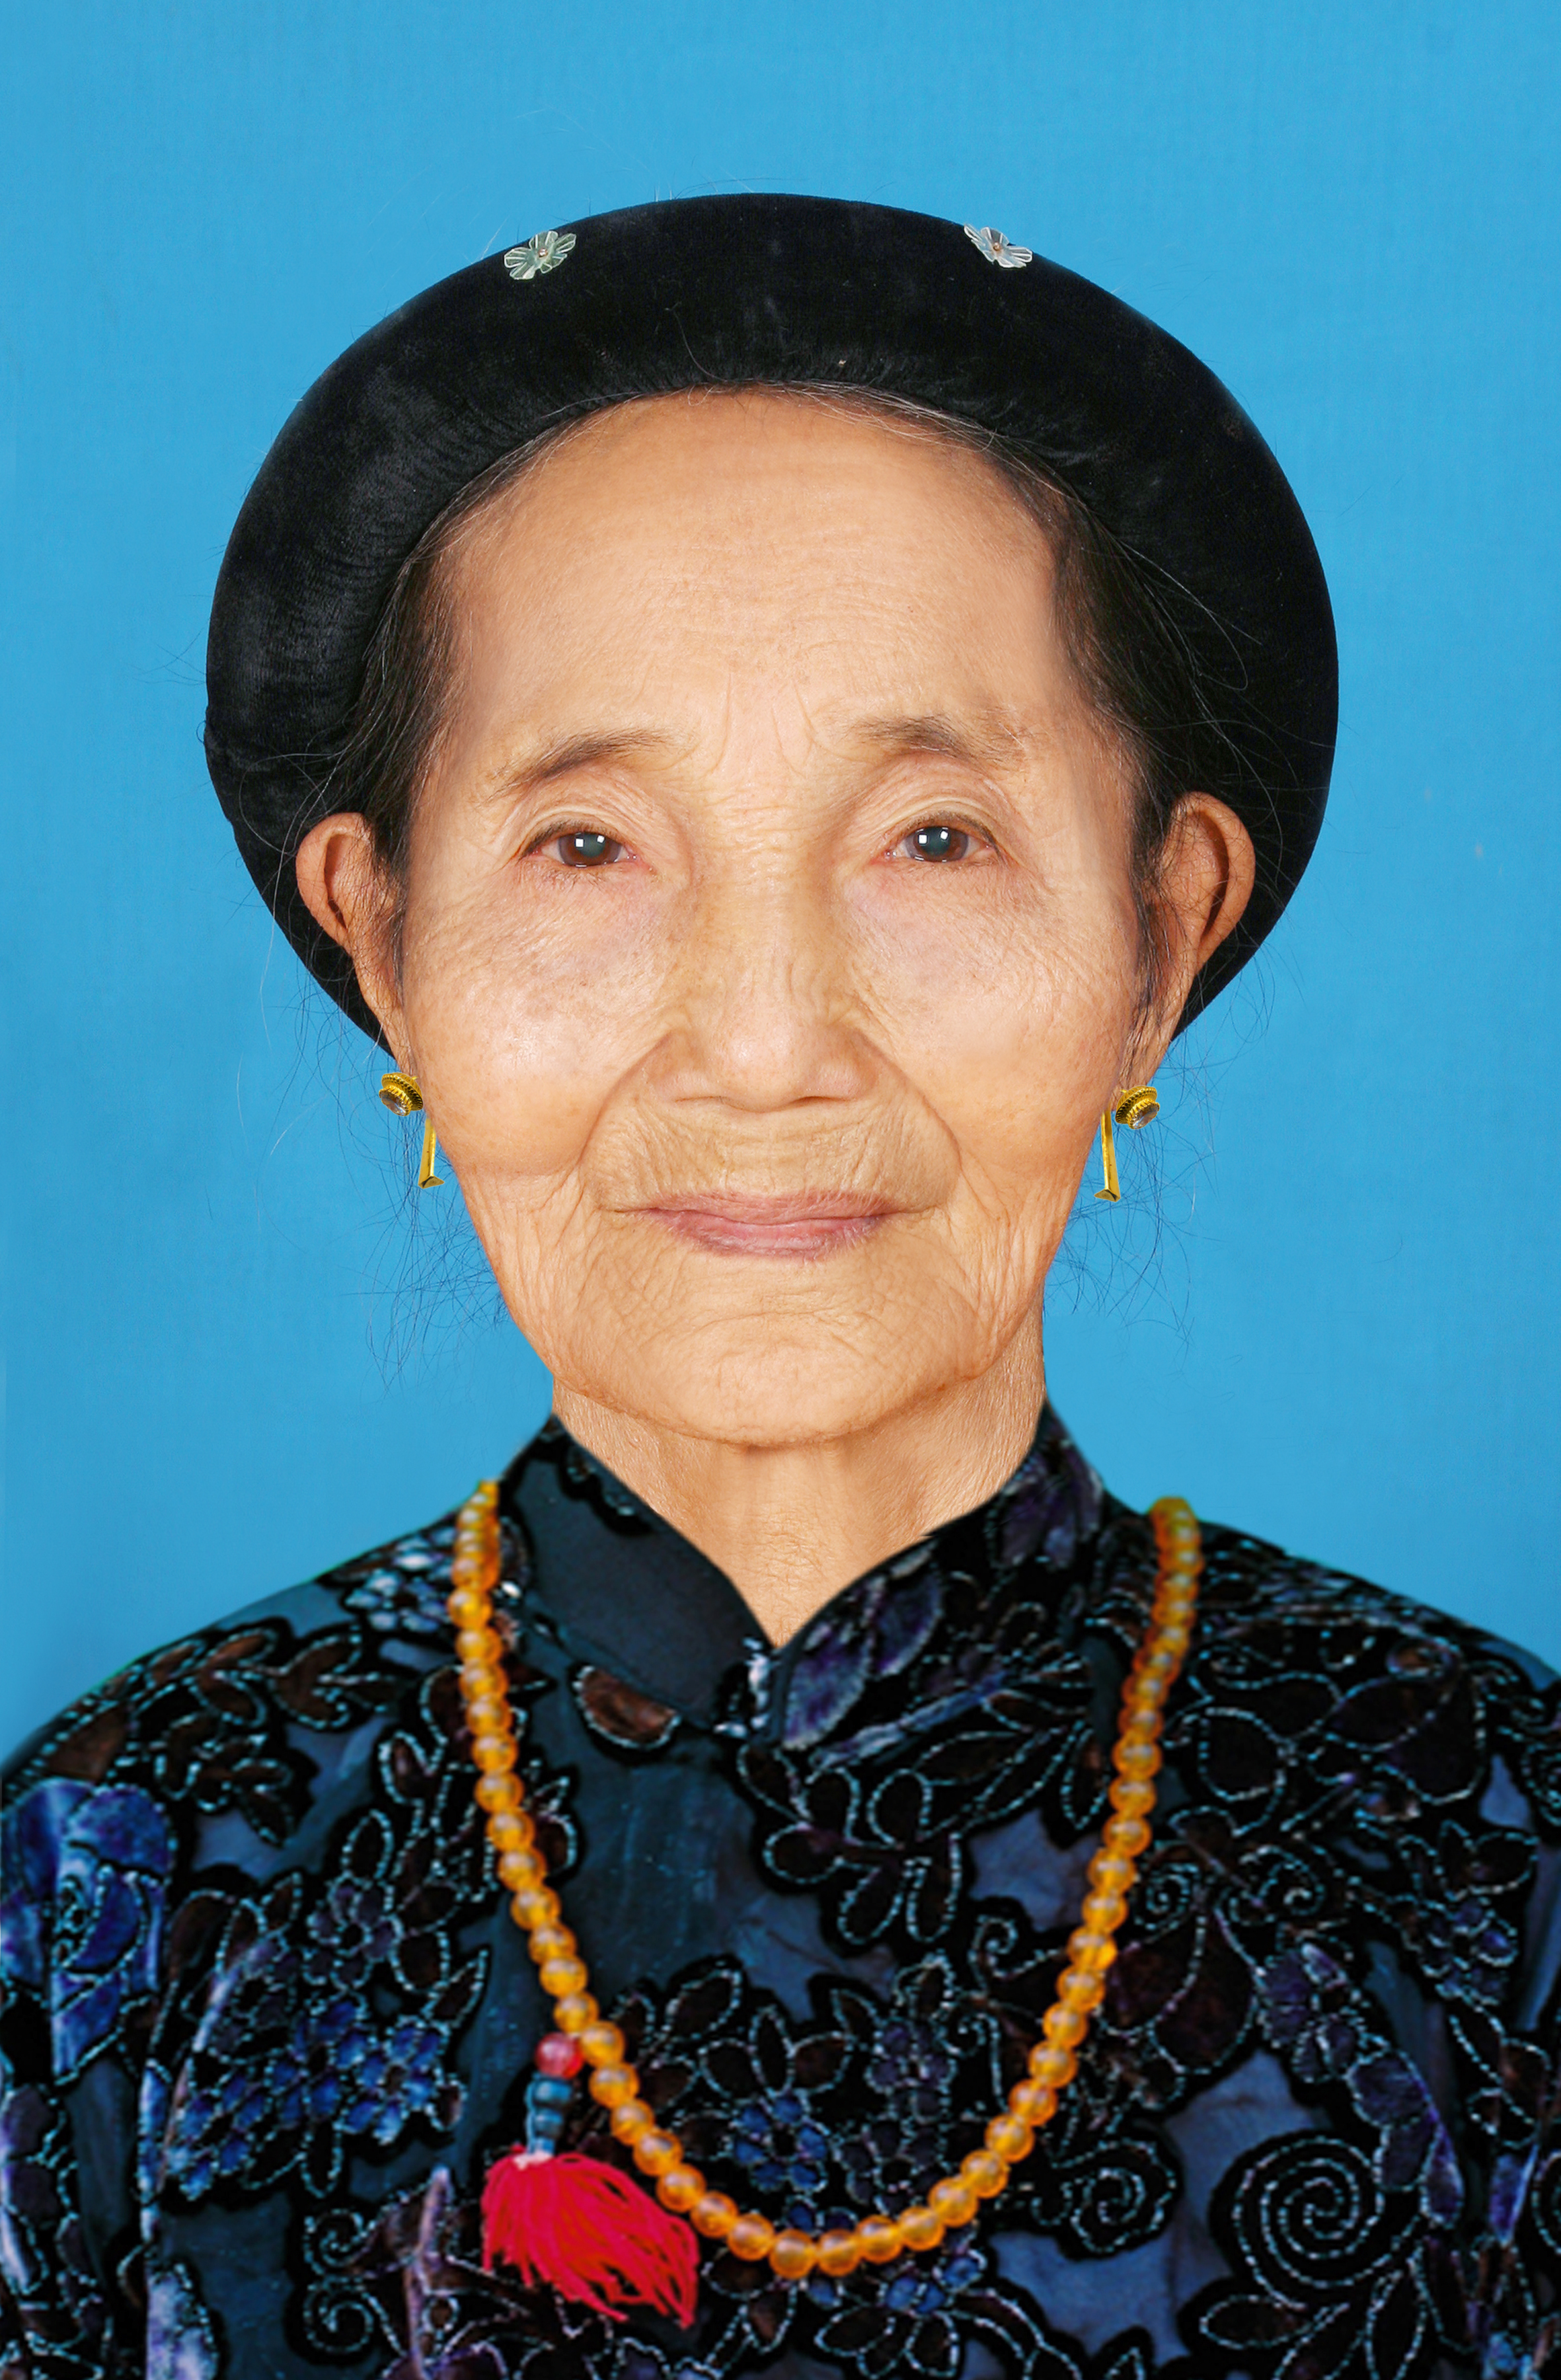
picture, forehead, chin, smile, eyebrow, facial expression, human, neck, hat, gesture, happy, sleeve, beauty, wrinkle, electric blue, jewellery, fashion accessory, cap, event, collar, sun hat, fedora, earrings, necklace, portrait photography, portrait, art, costume hat, vintage clothing, fashion design, makeover